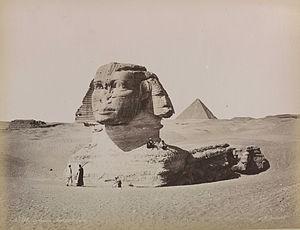
Le Sphinx de Gizeh est la statue thérianthrope qui se dresse devant les grandes pyramides du plateau de Gizeh, en Basse-Égypte. Sculpture monumentale monolithique la plus grande du monde avec 73,5 mètres de longueur, 14 mètres de largeur et 20,22 mètres de hauteur, elle représente un sphinx couchant. Réalisée vers -2500, elle serait attribuée - suivant le consensus de la communauté scientifique internationale - à Khéphren, l'un des pharaons de la IVᵉ dynastie de l'Ancien Empire, voire à son père, Khéops.